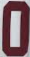
Number: 0